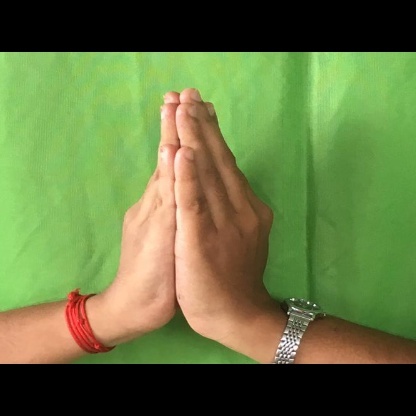
Mudra: Anjali